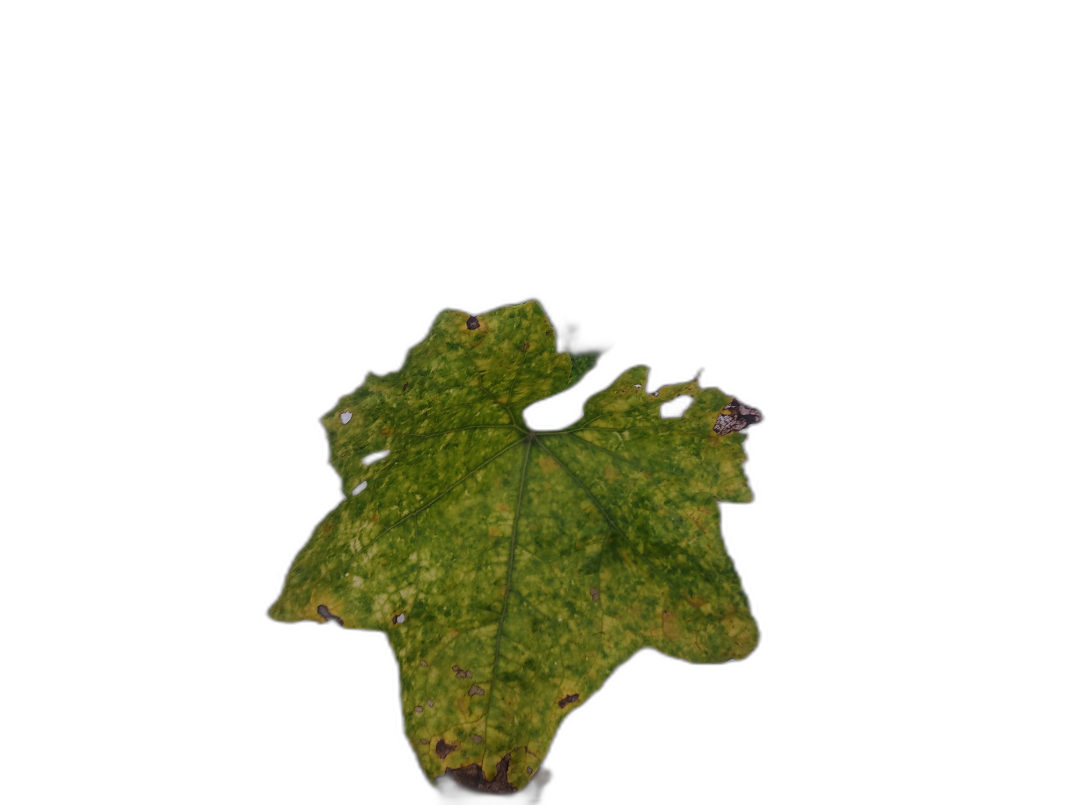
Crop: Zucchini
Label: Anthracnose